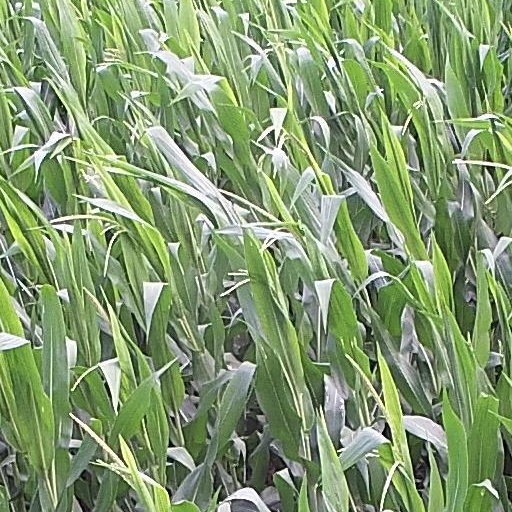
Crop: maize; corn